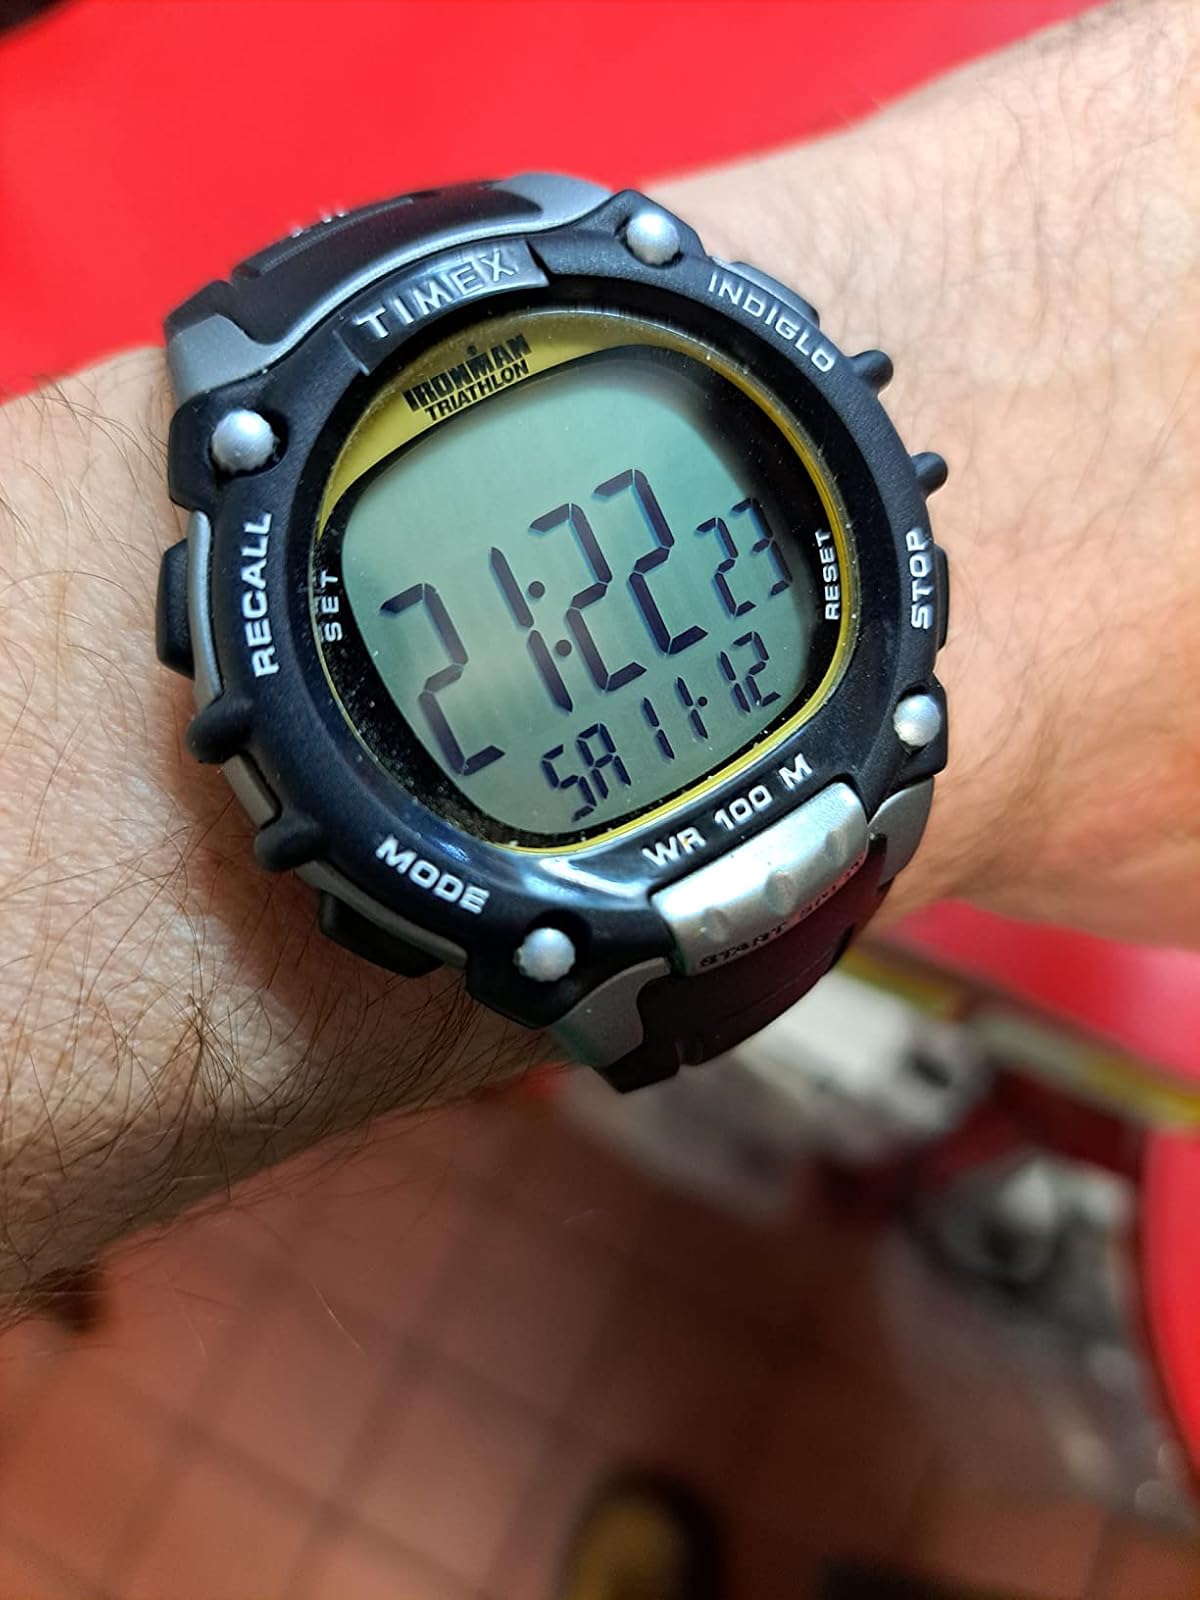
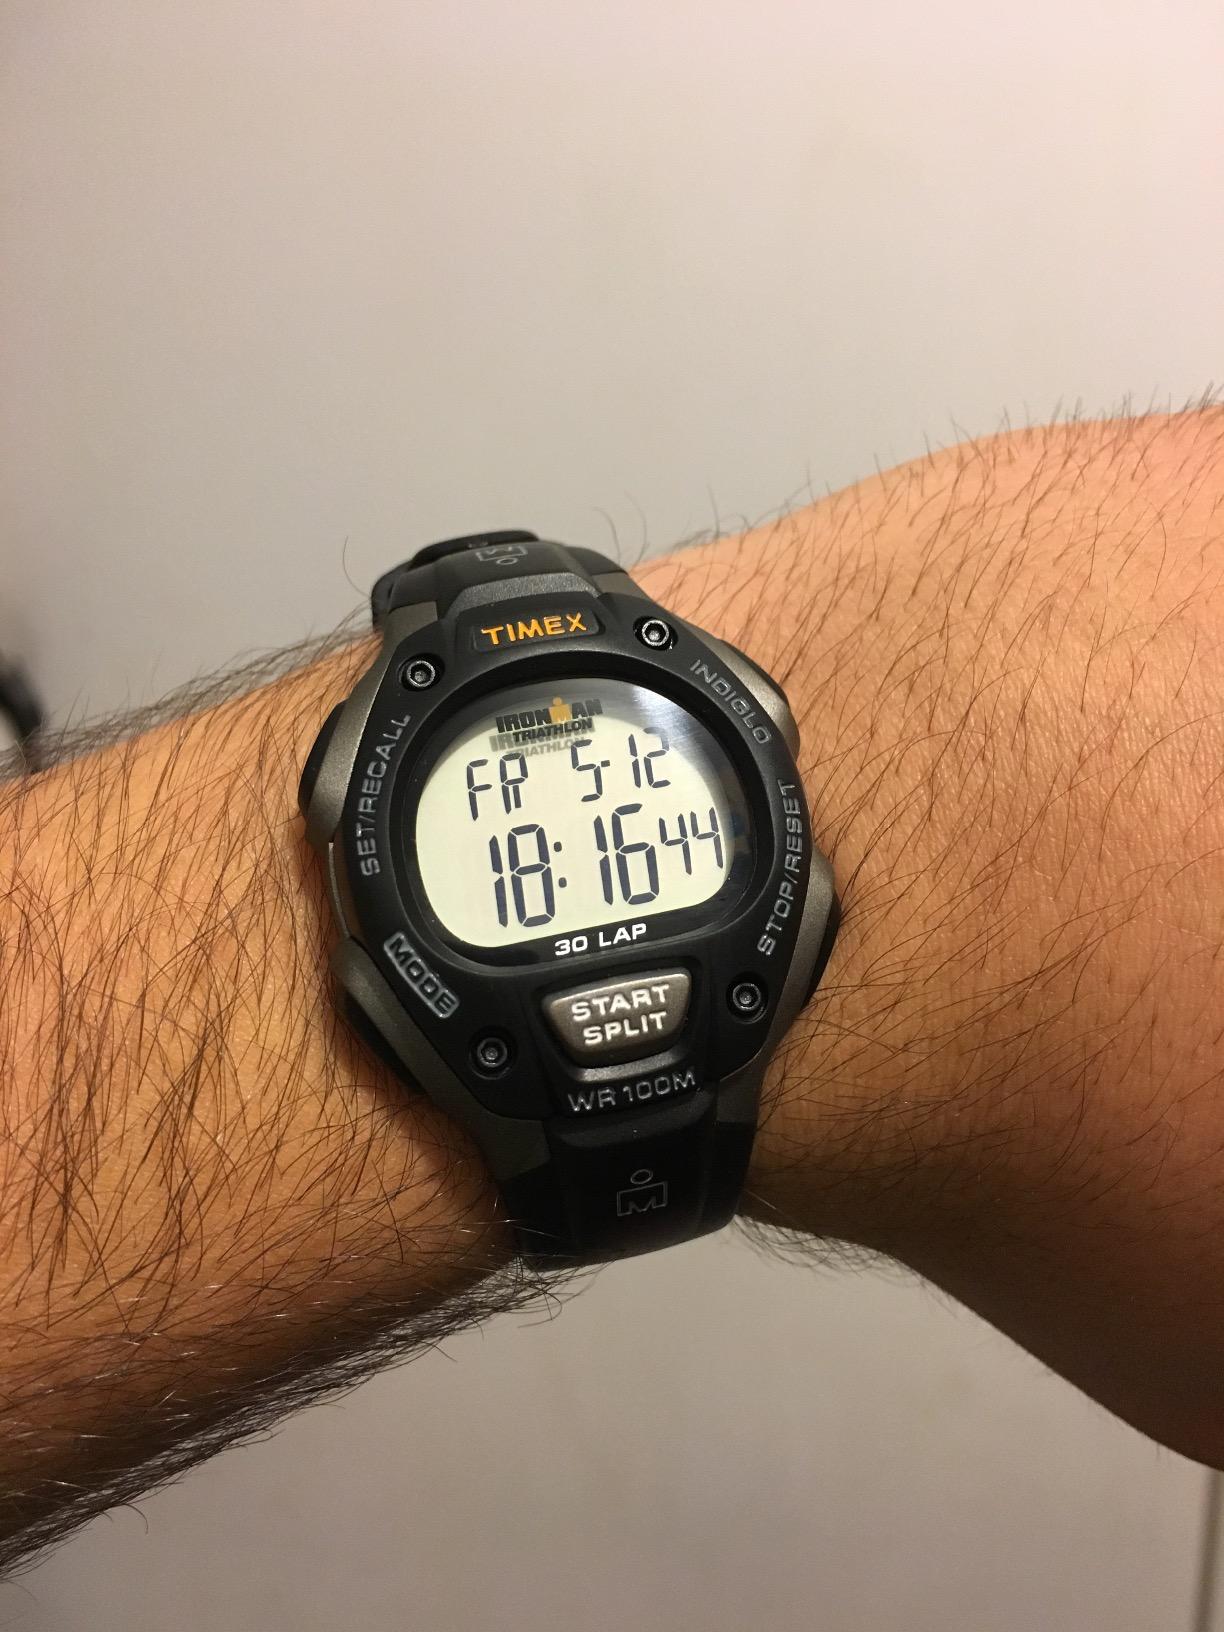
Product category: accessories_watch
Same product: no